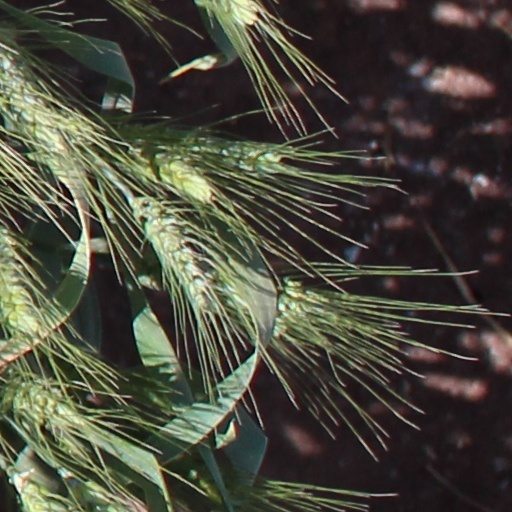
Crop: wheat